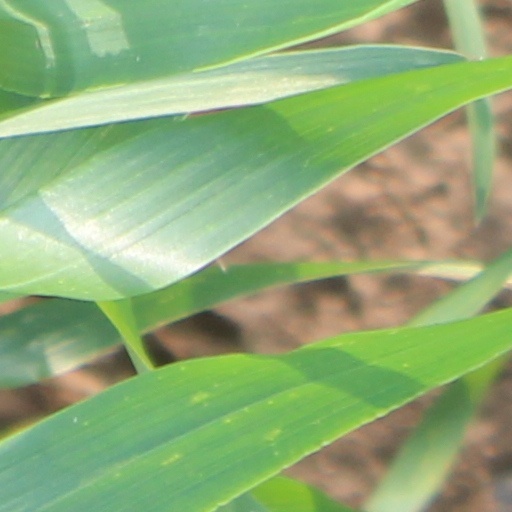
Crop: wheat